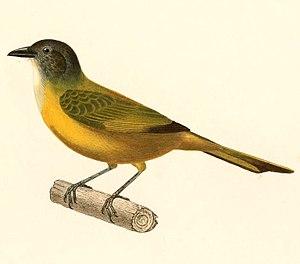
Le Tangara à épaulettes blanches est une espèce de passereaux appartenant à la famille des Thraupidae.